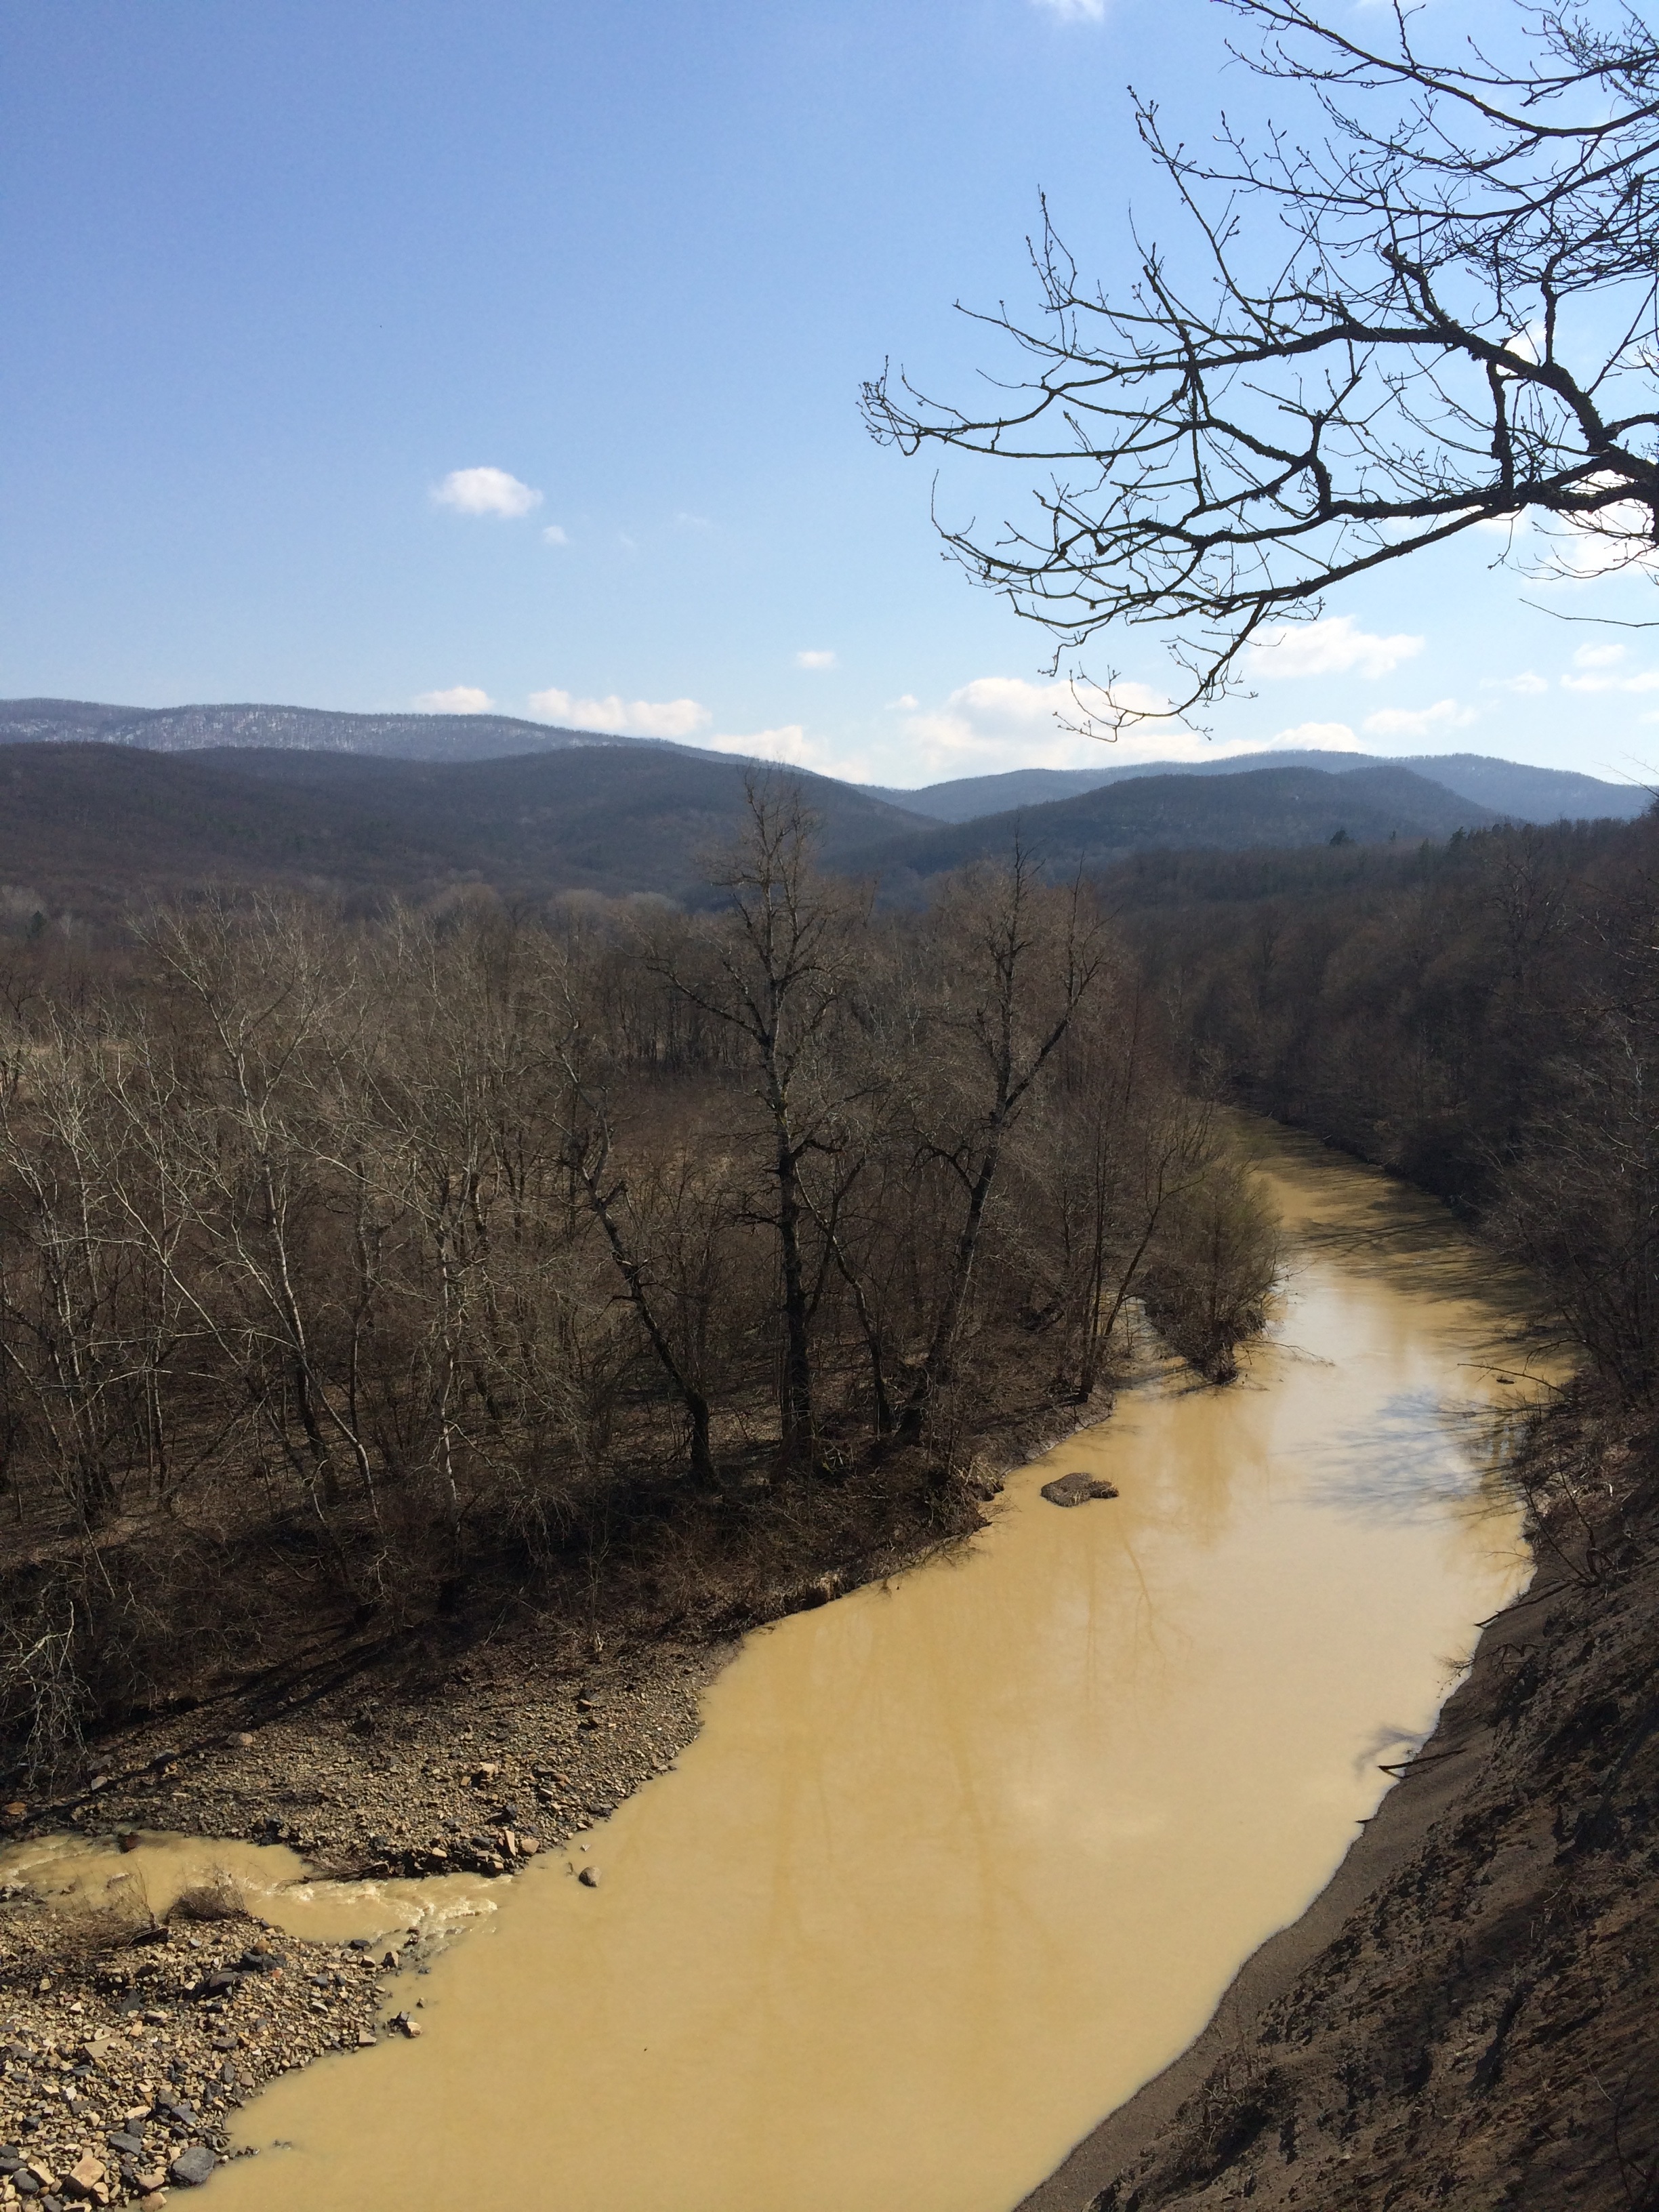
landscape, tree, water, nature, rock, wilderness, mountain, snow, winter, morning, lake, river, valley, stream, reflection, journey, reservoir, tourism, body of water, mouth, geology, mountains, habitat, loch, beauty in nature, landform, river bank, mountain river, krasnodar, natural environment, geographical feature, atmospheric phenomenon